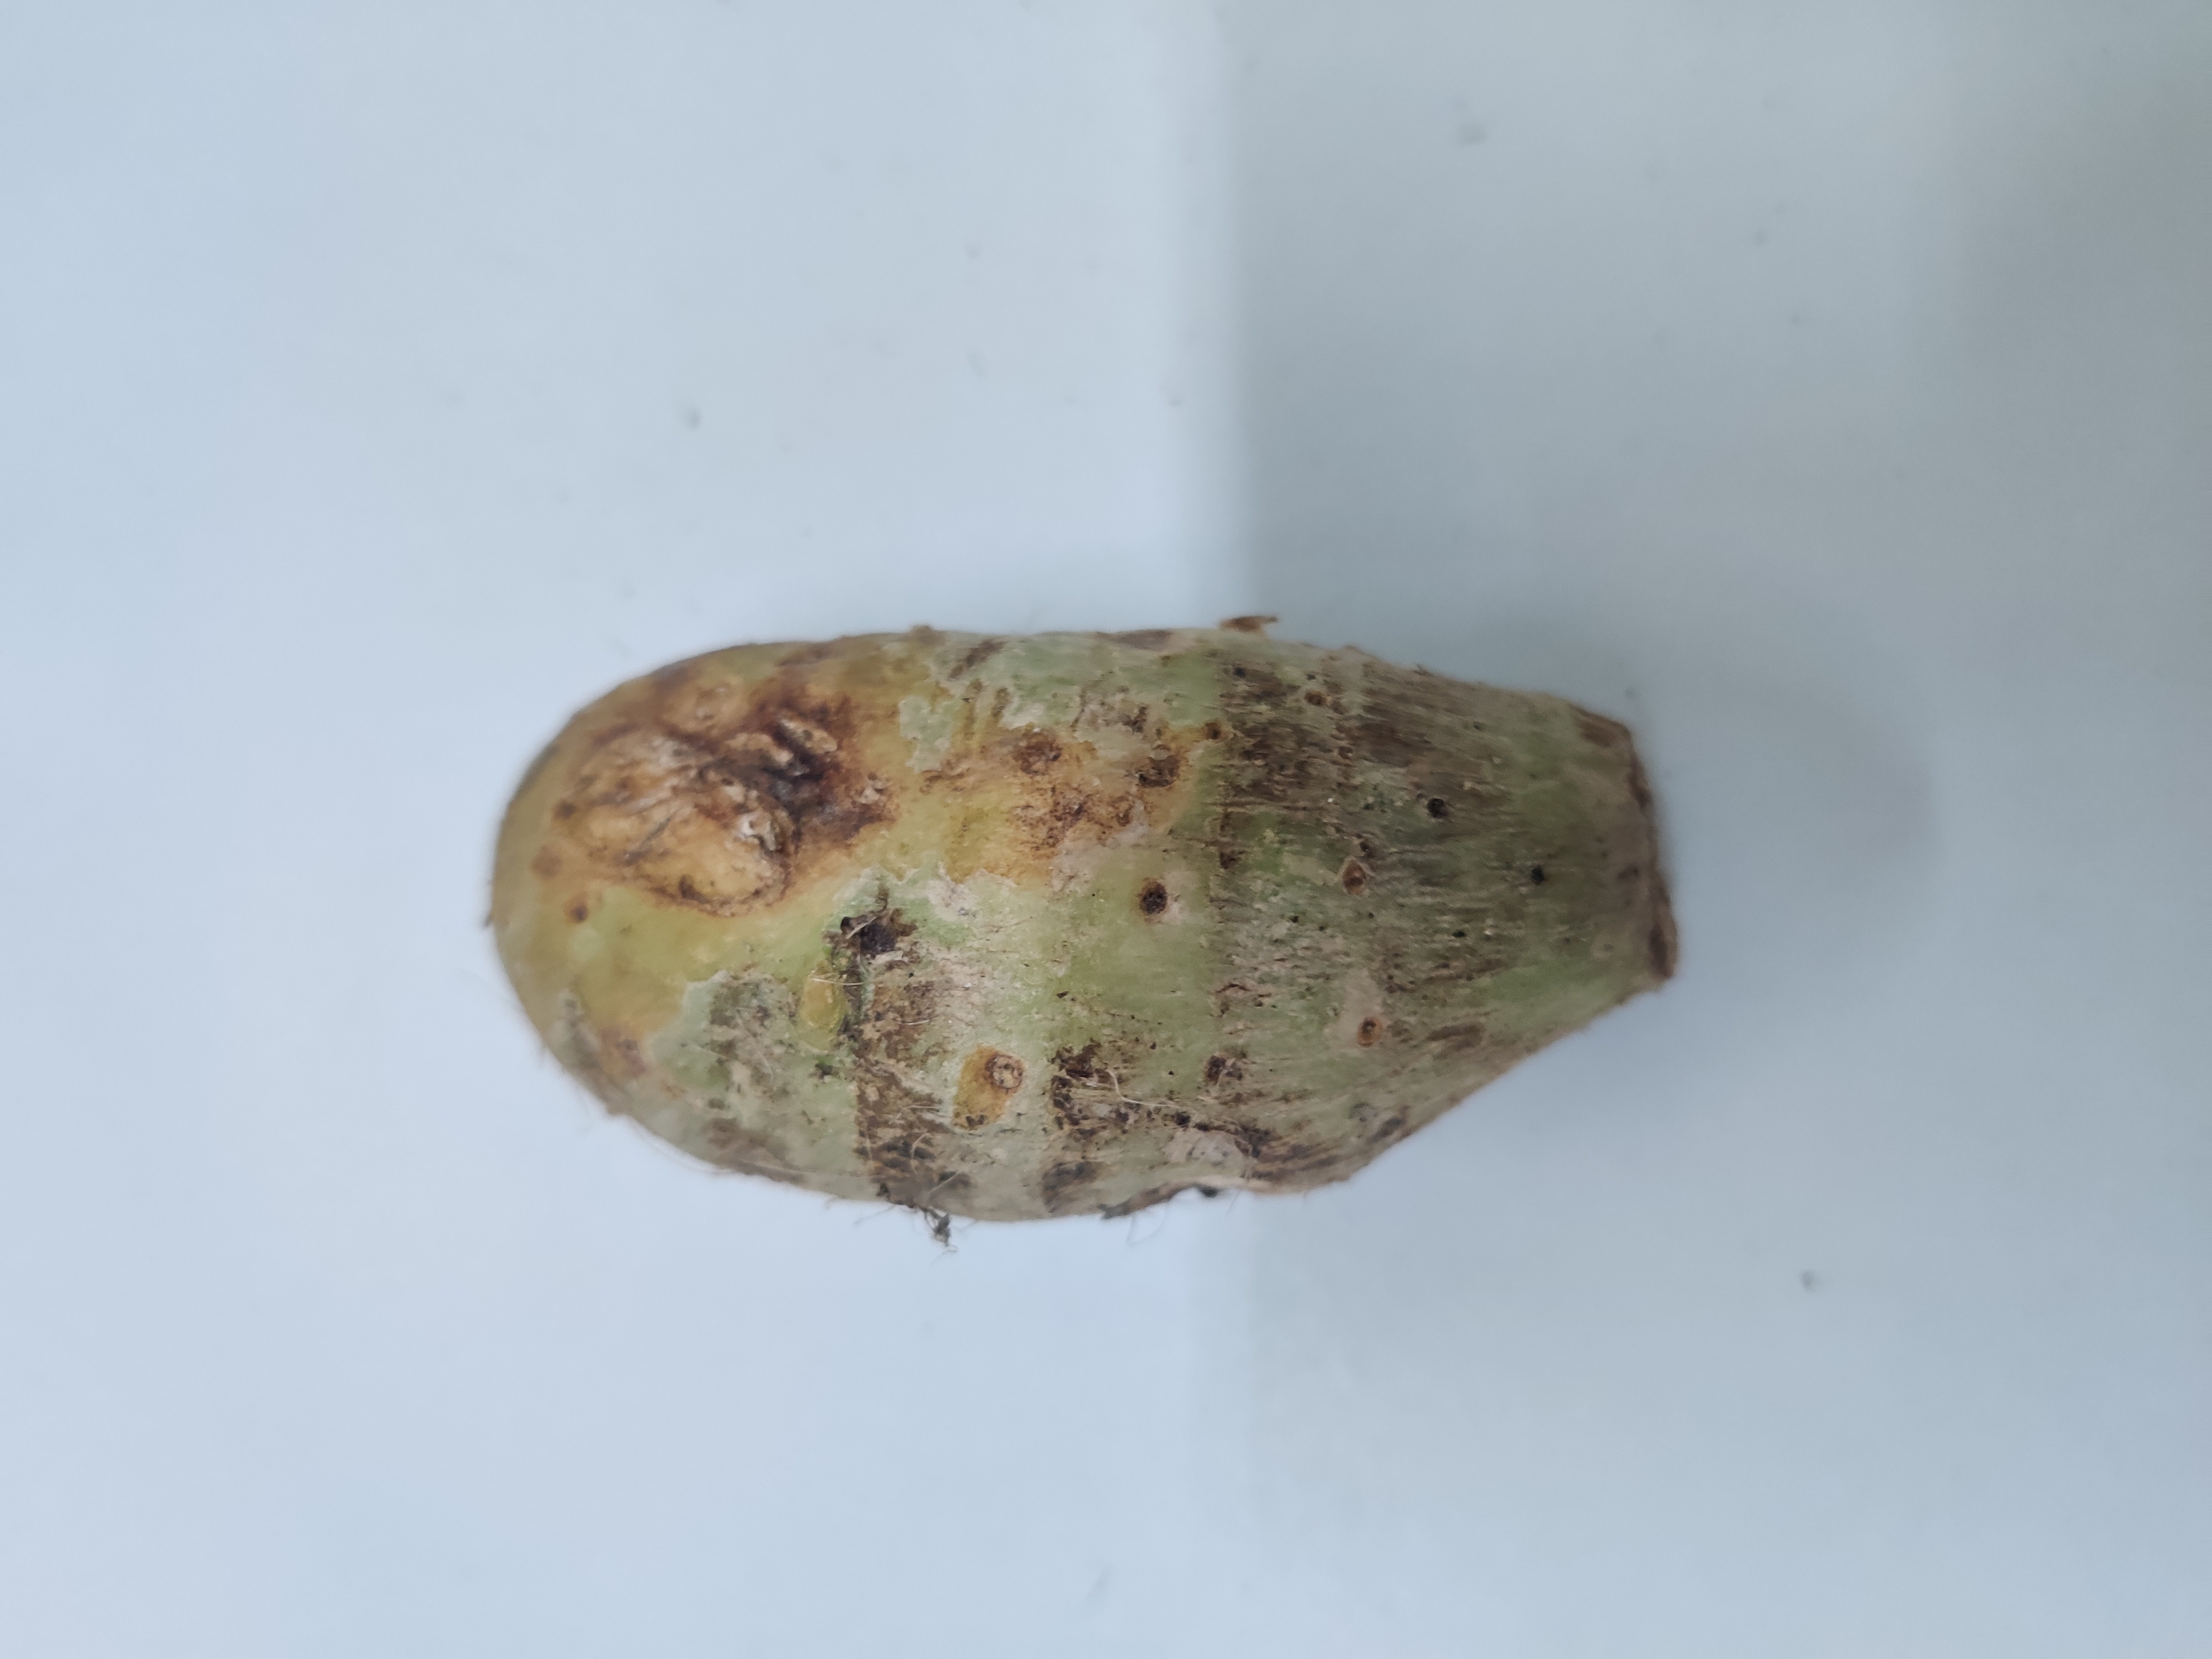
Crop: Taro root
Condition: Severely Damaged